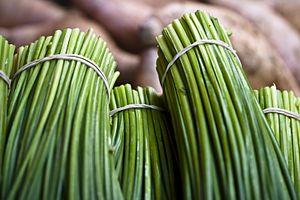
Ciboulette au marché de Valréas
Valréas est une commune française, située dans le département de Vaucluse en région Provence-Alpes-Côte d'Azur.
Le marché de Valréas se tient deux fois par semaine dans la capitale de l'enclave des papes, chaque mercredi matin depuis le milieu du XVIᵉ siècle et chaque samedi matin depuis le milieu du XVIIᵉ siècle. À ses deux marchés historiques de Valréas, s'est adjoint, de novembre à mars, un marché aux truffes depuis le début du XXᵉ siècle, c'est le troisième plus important du département de Vaucluse.